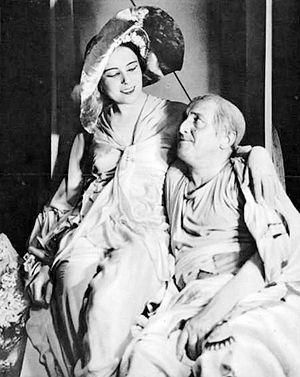
Hans Moser, né Johann Julier à Margareten, Vienne, Autriche-Hongrie, le 6 août 1880 et mort dans la même ville le 19 juin 1964, est un acteur autrichien. Il participa à plus de 150 films et est associé au Wiener Film.
Jarmila Novotná est une soprano tchèque qui passa une grande partie de sa carrière au Metropolitan Opera de New York. Elle eut par ailleurs une importante carrière d'actrice dans le cinéma tchèque, allemand ou américain.